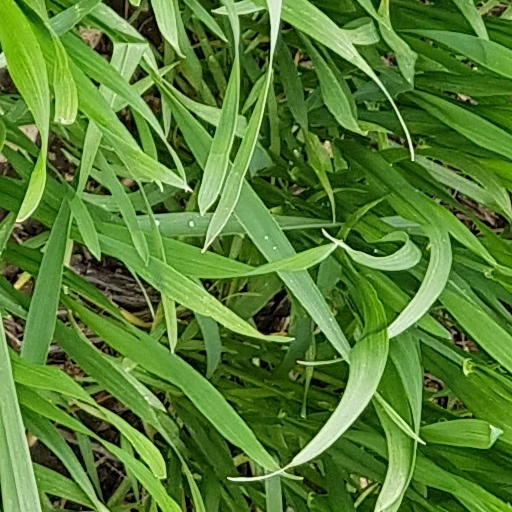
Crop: wheat